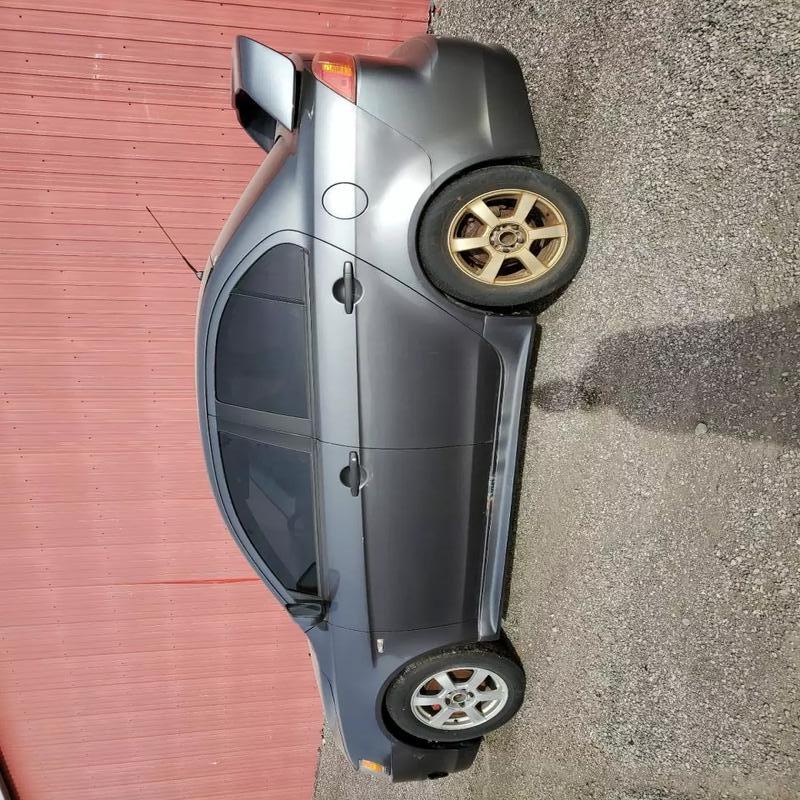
Aucun dommage détecté.
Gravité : aucun